2008–2014 Spanish real estate crisis

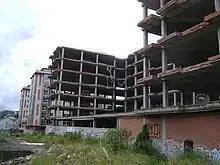
Unfinished buildings due to the crisis in La Coruña.

At the end of 2007, the news from the Spanish real estate sector began to describe the symptoms of what could be a crisis: a drop in building permits, pre-sales, sales and mortgages.